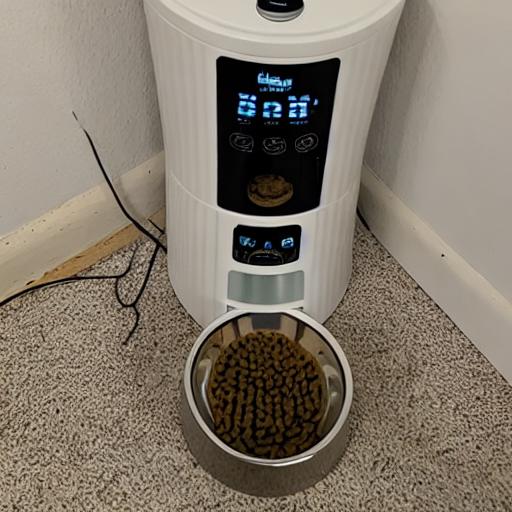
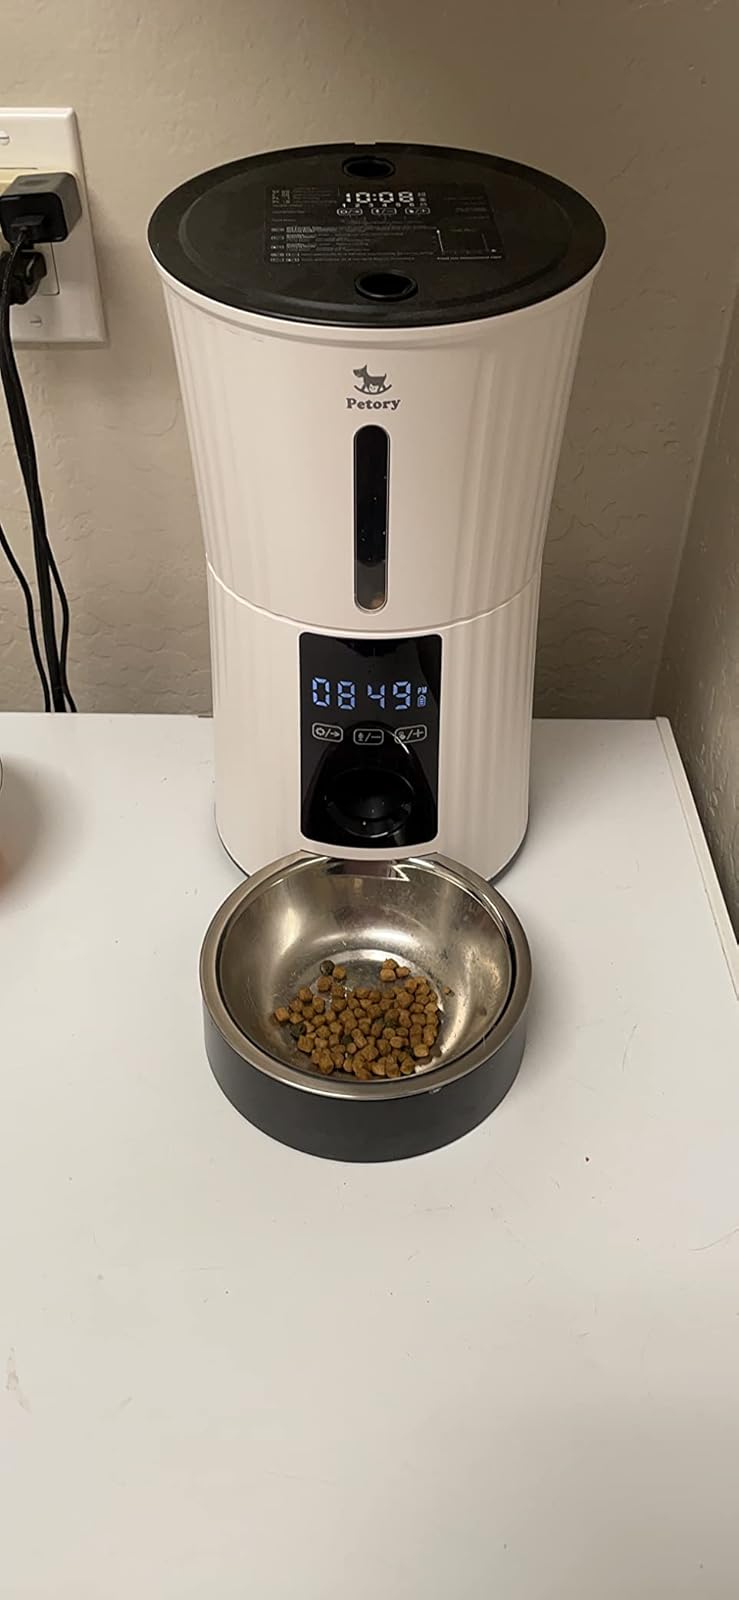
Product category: items_feeder
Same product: no